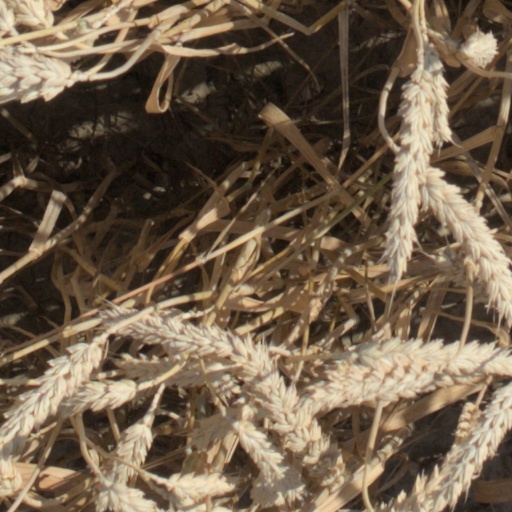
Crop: wheat